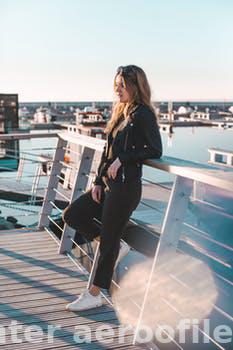
Label: Watermark